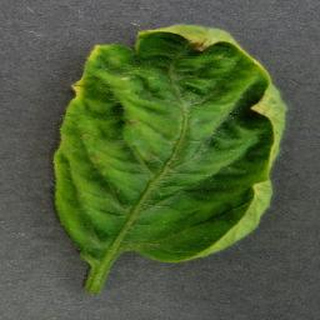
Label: tomato_yellow_leaf_curl_virus